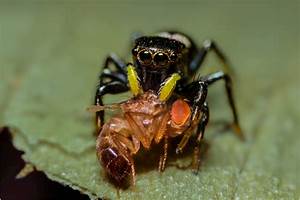
Label: ragno